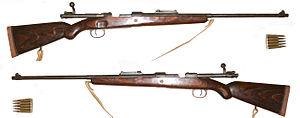
La Karabiner 98k est un fusil à verrou allemand chambré en 7.92x57mm Mauser et conçu par Mauser Waffenfabrik. Il fut adopté le 21 juin 1935 comme arme de service par la Wehrmacht. Ce fut l'arme standard la plus commune des troupes à pied de toutes les branches de la Wehrmacht et de la Waffen-SS, devant les Sturmgewehr, MP 40, Gewehr 43 et autres Gewehr 41. Plus de 15 millions d'unités furent produites jusqu'en 1945. Il est l'évolution du G98 utilisé pendant la Première Guerre mondiale.